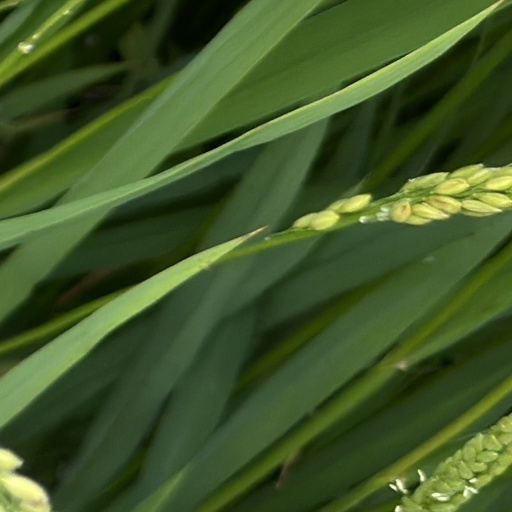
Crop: rice